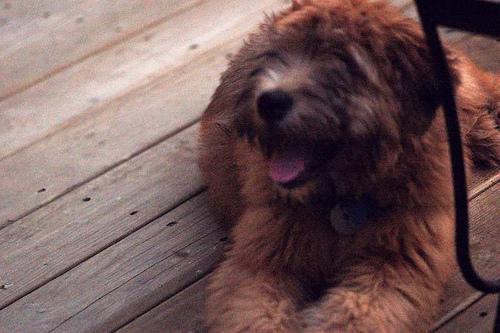
soft-coated_wheaten_terrier